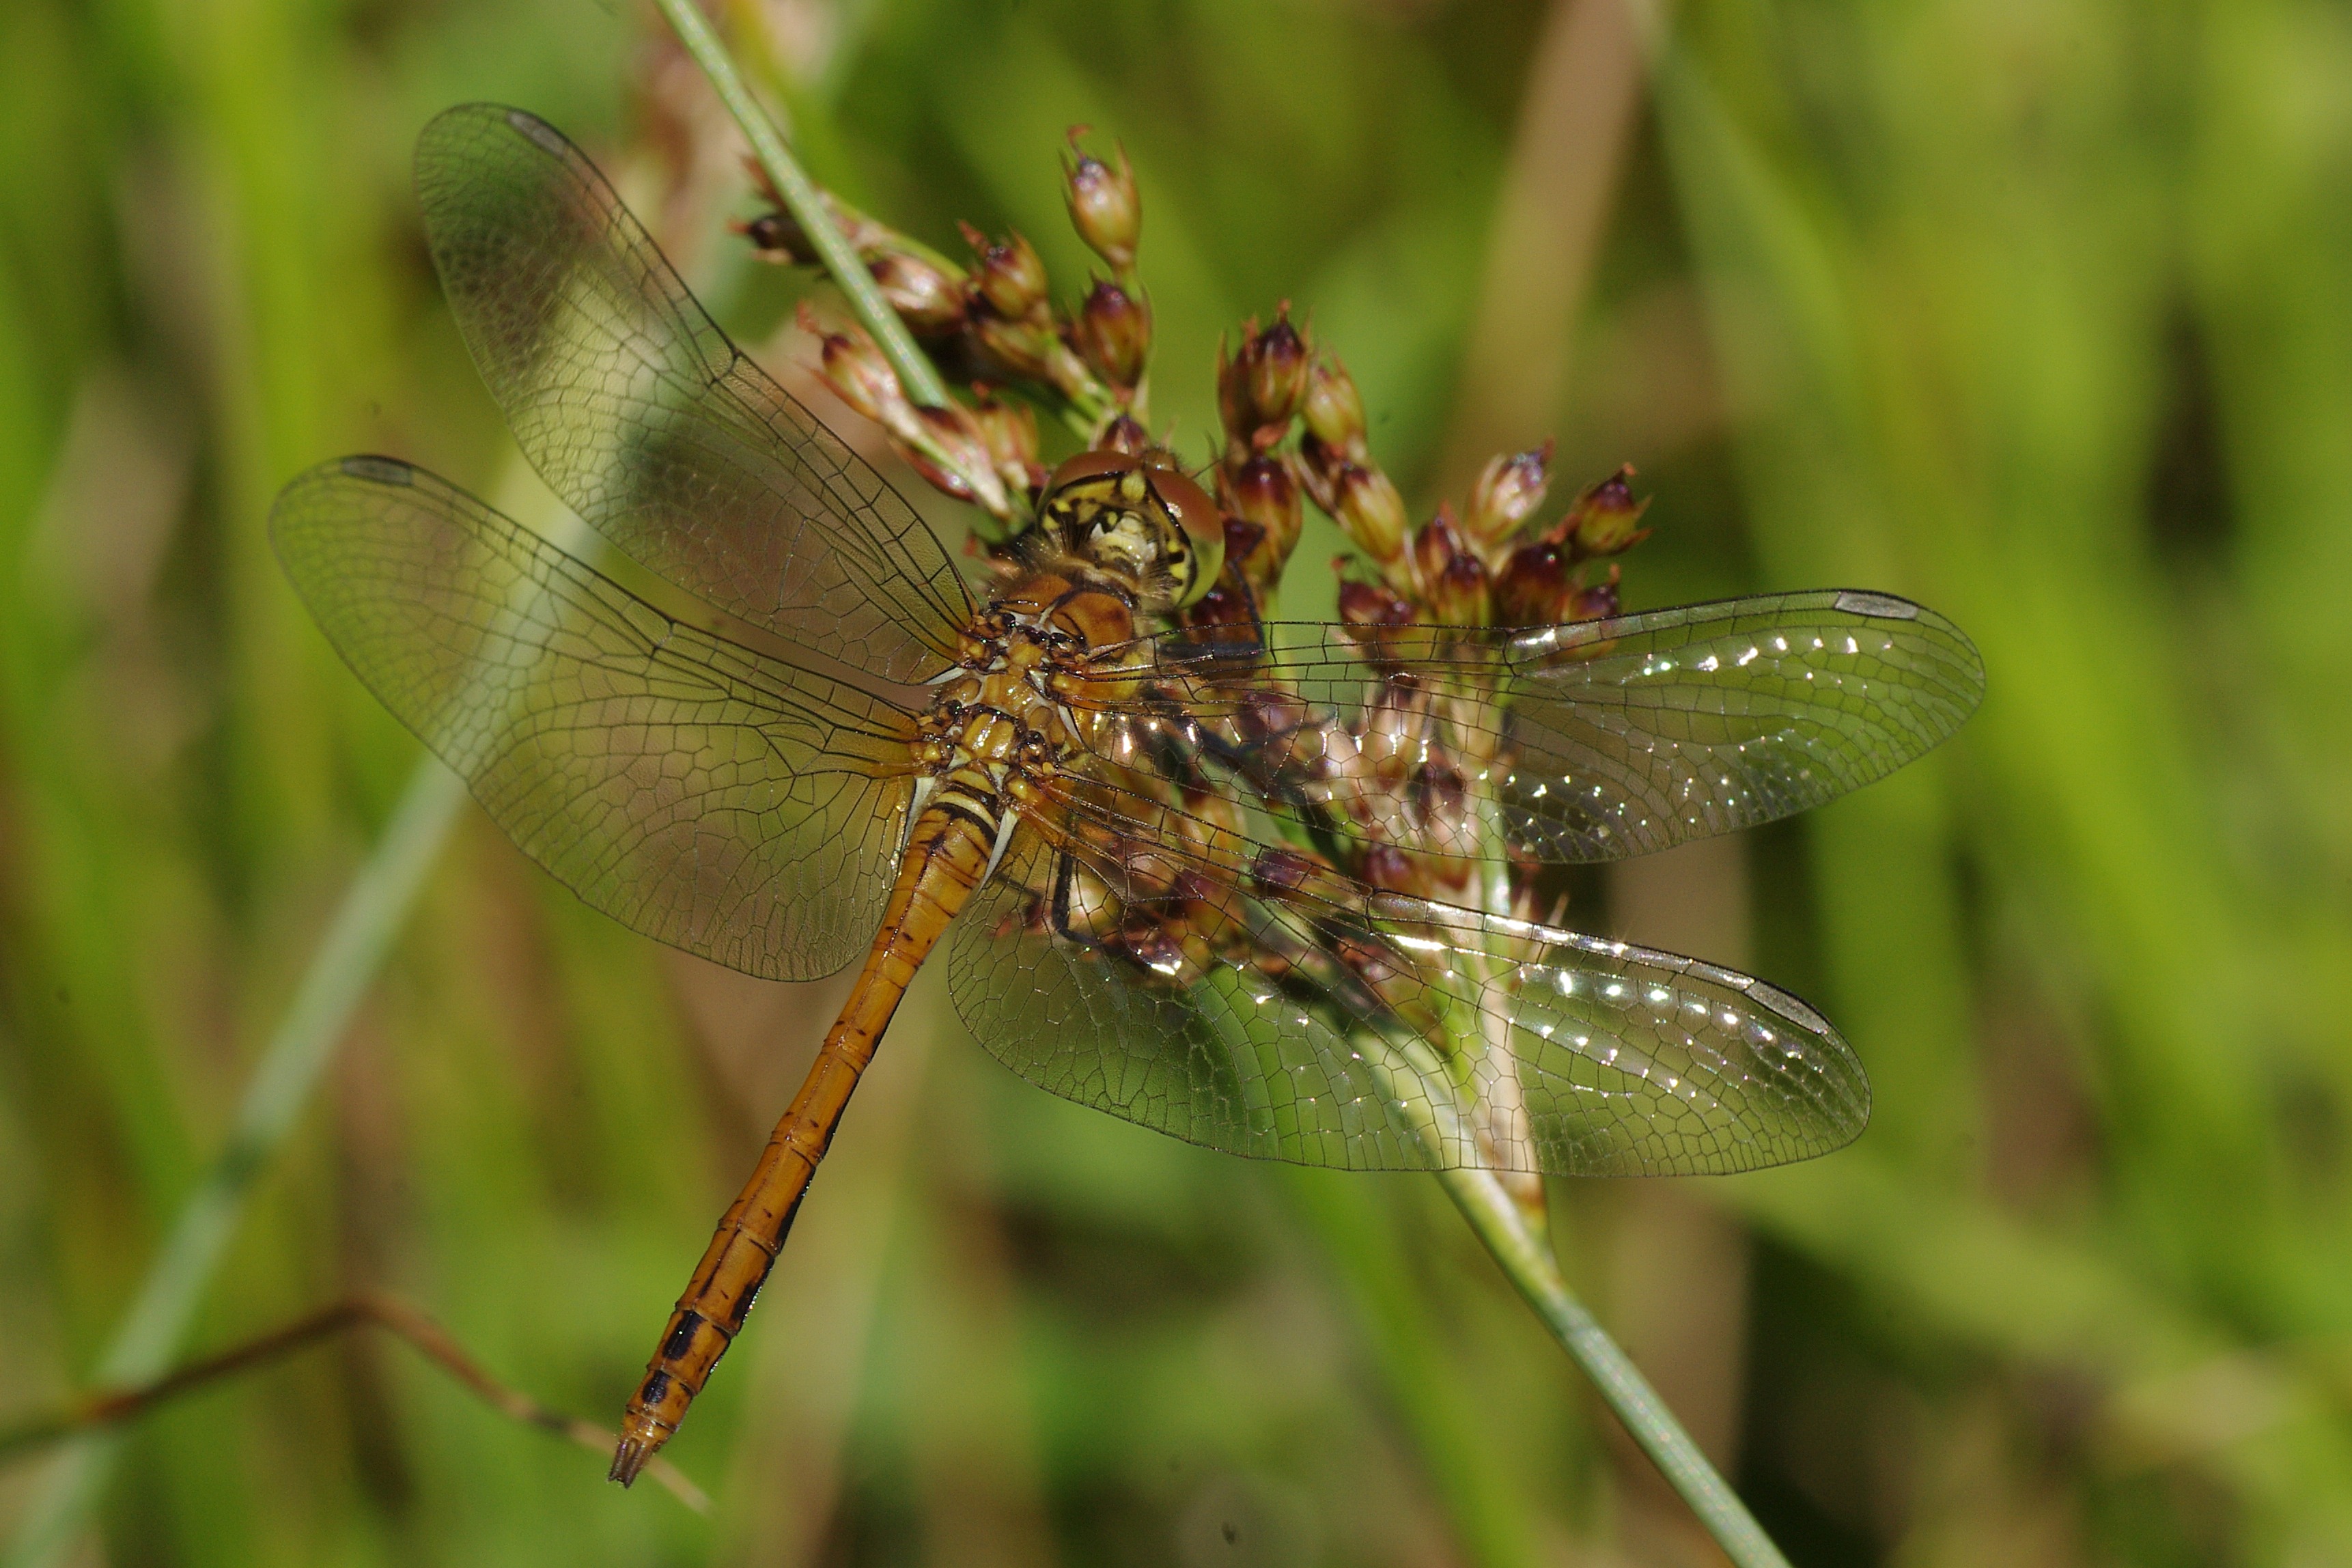
insect, macro, yellow, close, fauna, invertebrate, close up, dragonfly, damselfly, macro photography, yellow dragonfly, plant stem, dragonflies and damseflies, net winged insects